Sony Mavica

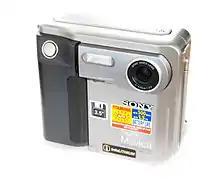
Sony Digital Mavica MVC-FD5 (1997), the first digital camera of the Mavica series

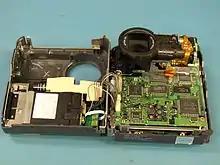
Inside the Sony Mavica MVC-FD7 Digital camera from 1997

Mavica ("Magnetic Video Camera") is a discontinued brand of Sony cameras which use removable disks as the main recording medium. On August 25, 1981, Sony unveiled a prototype of the Sony Mavica as the world's first electronic still video camera.